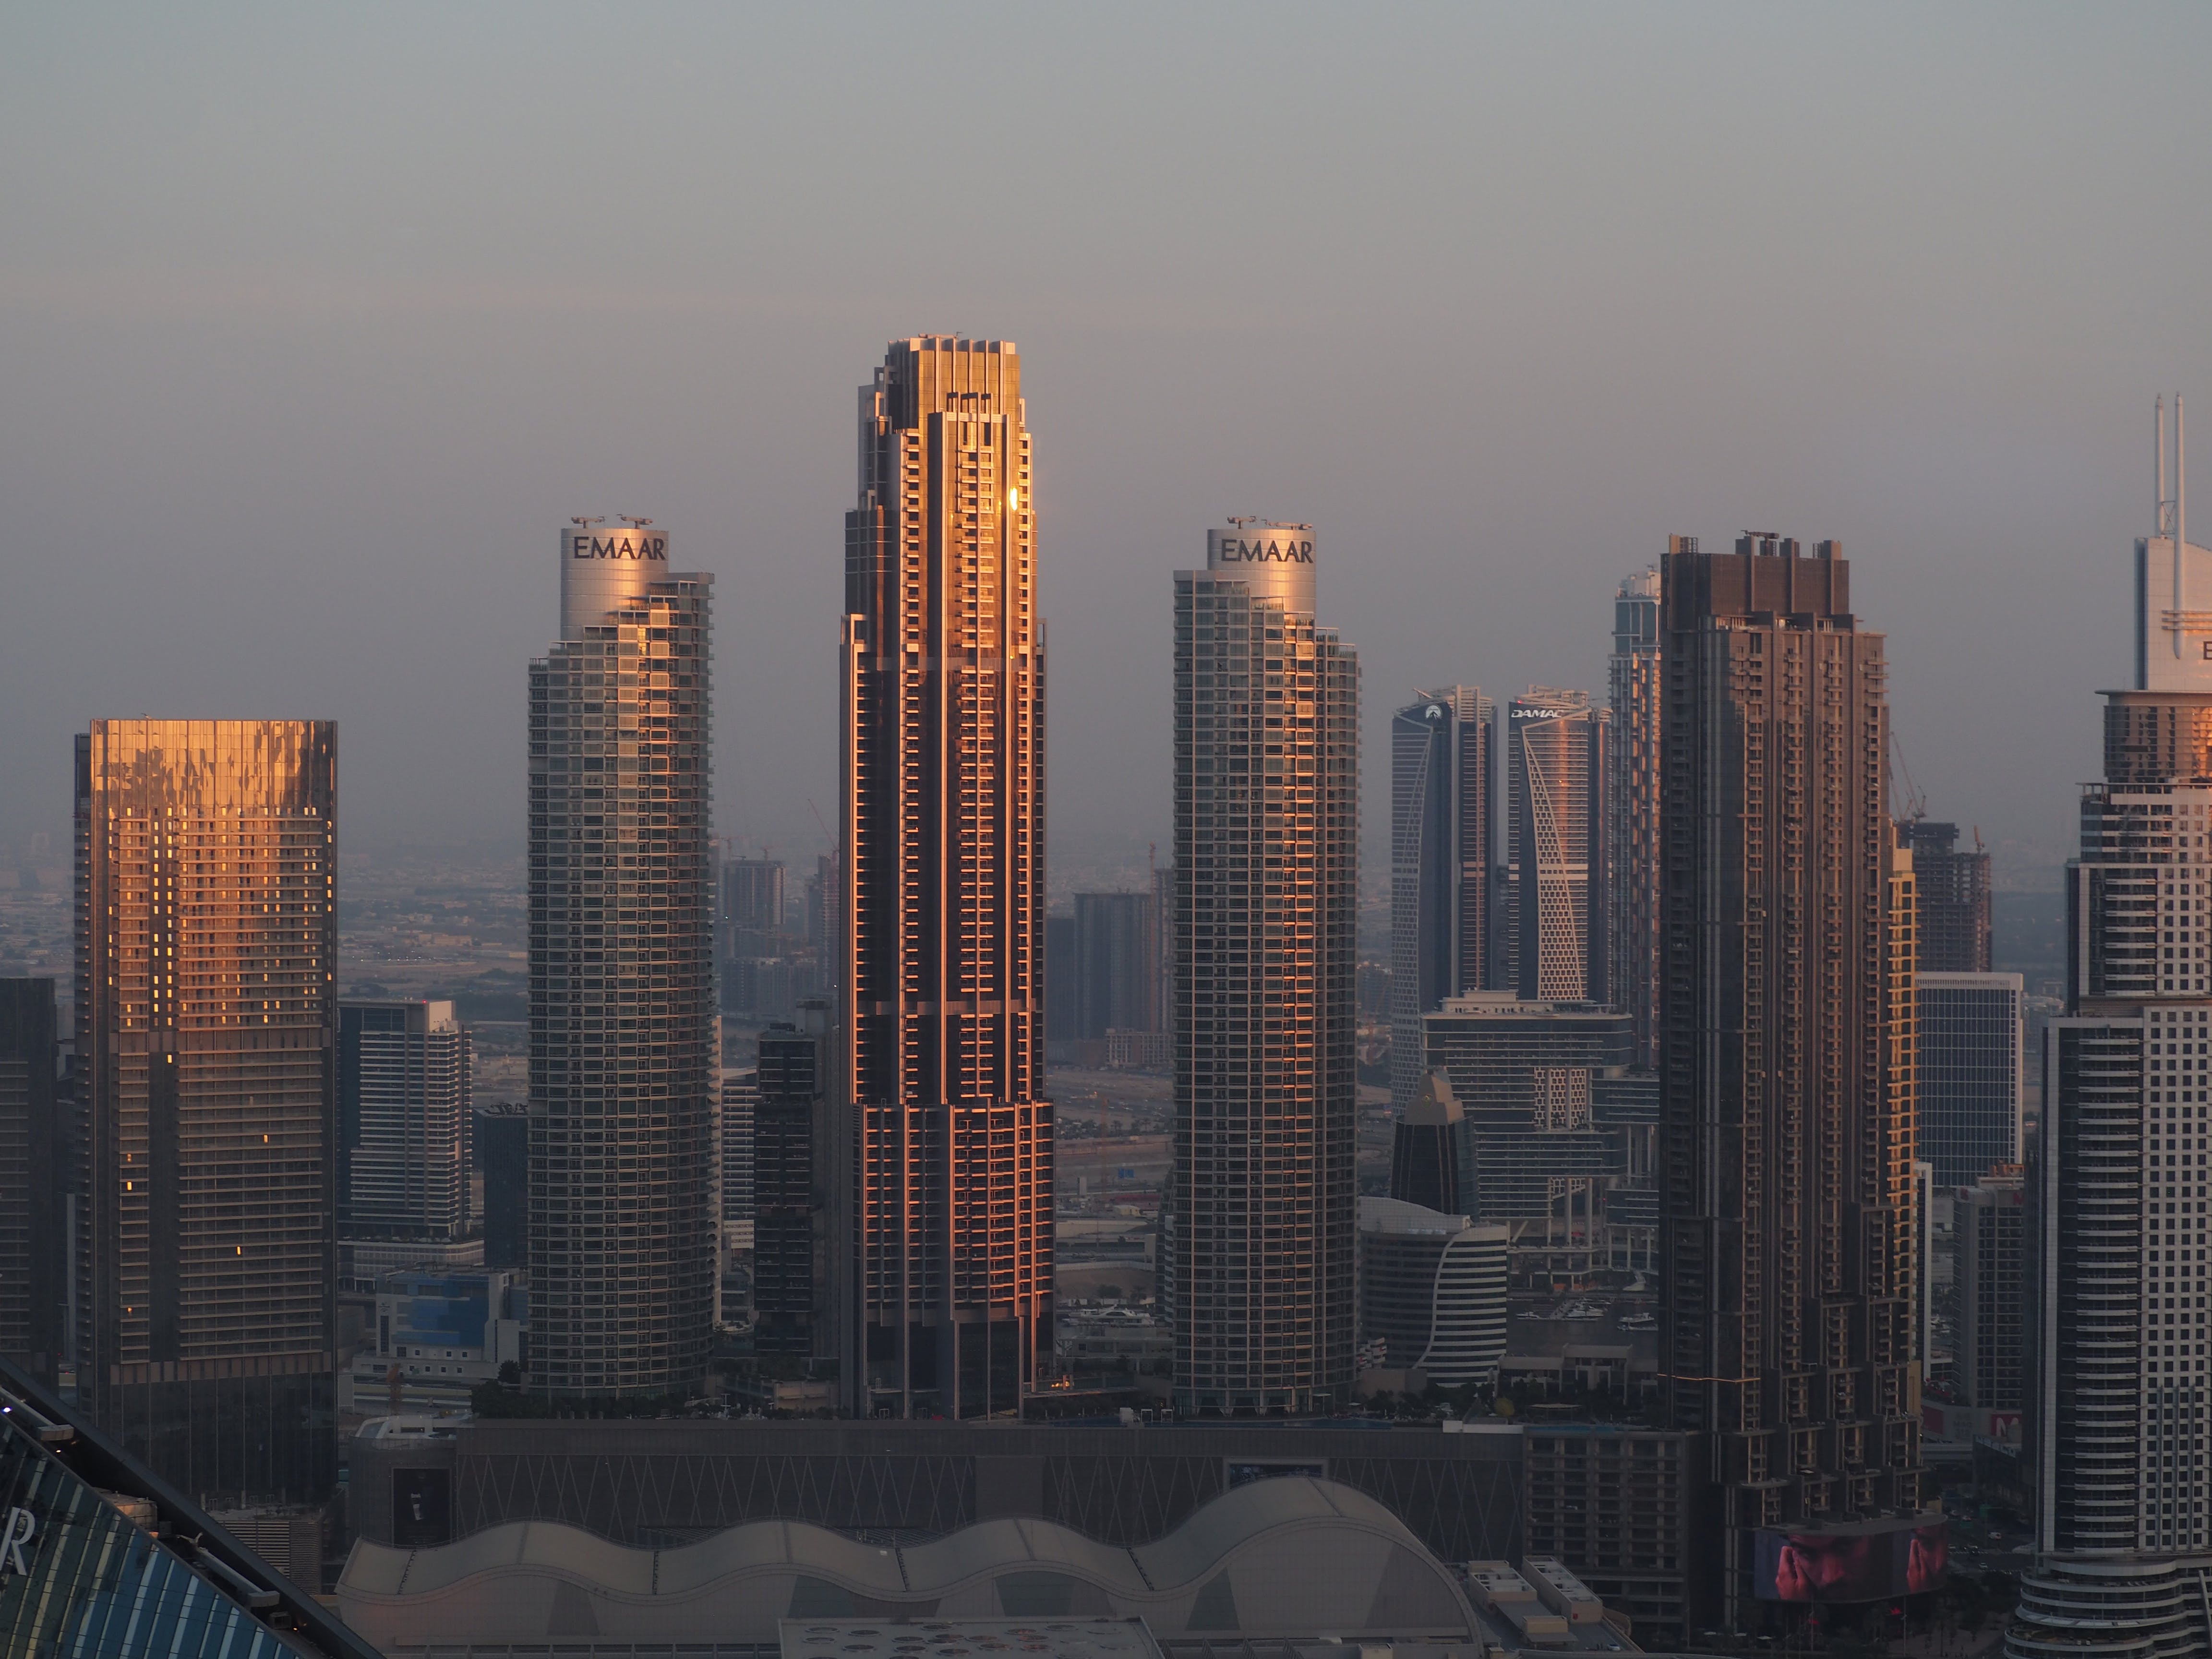
buidling, skyscraper, building, sky, property, tower, world, condominium, tower block, dusk, afterglow, urban design, biome, atmospheric phenomenon, tree, horizon, commercial building, residential area, cityscape, real estate, facade, city, landscape, mixed use, house, metropolis, sunrise, reflection, headquarters, roof, evening, apartment, downtown, sunset, cloud, corporate headquarters, haze, skyline, night, suburb, dawn